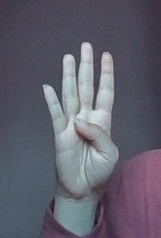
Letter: kaaf